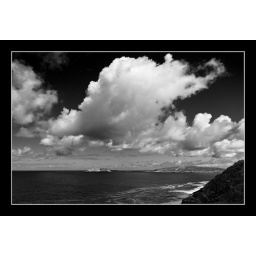
Clouds in black and white